Sunday Reed

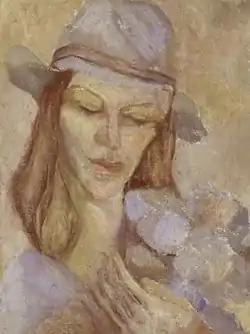
Portrait by Moya Dyring, 1934

Sunday Reed (born Lelda Sunday Baillieu) (15 October 190515 December 1981) was an Australian patron of the arts. Along with her husband, Reed established what is now the Heide Museum of Modern Art.